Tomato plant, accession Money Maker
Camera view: vertical (180 deg); turntable rotation: 270 degrees
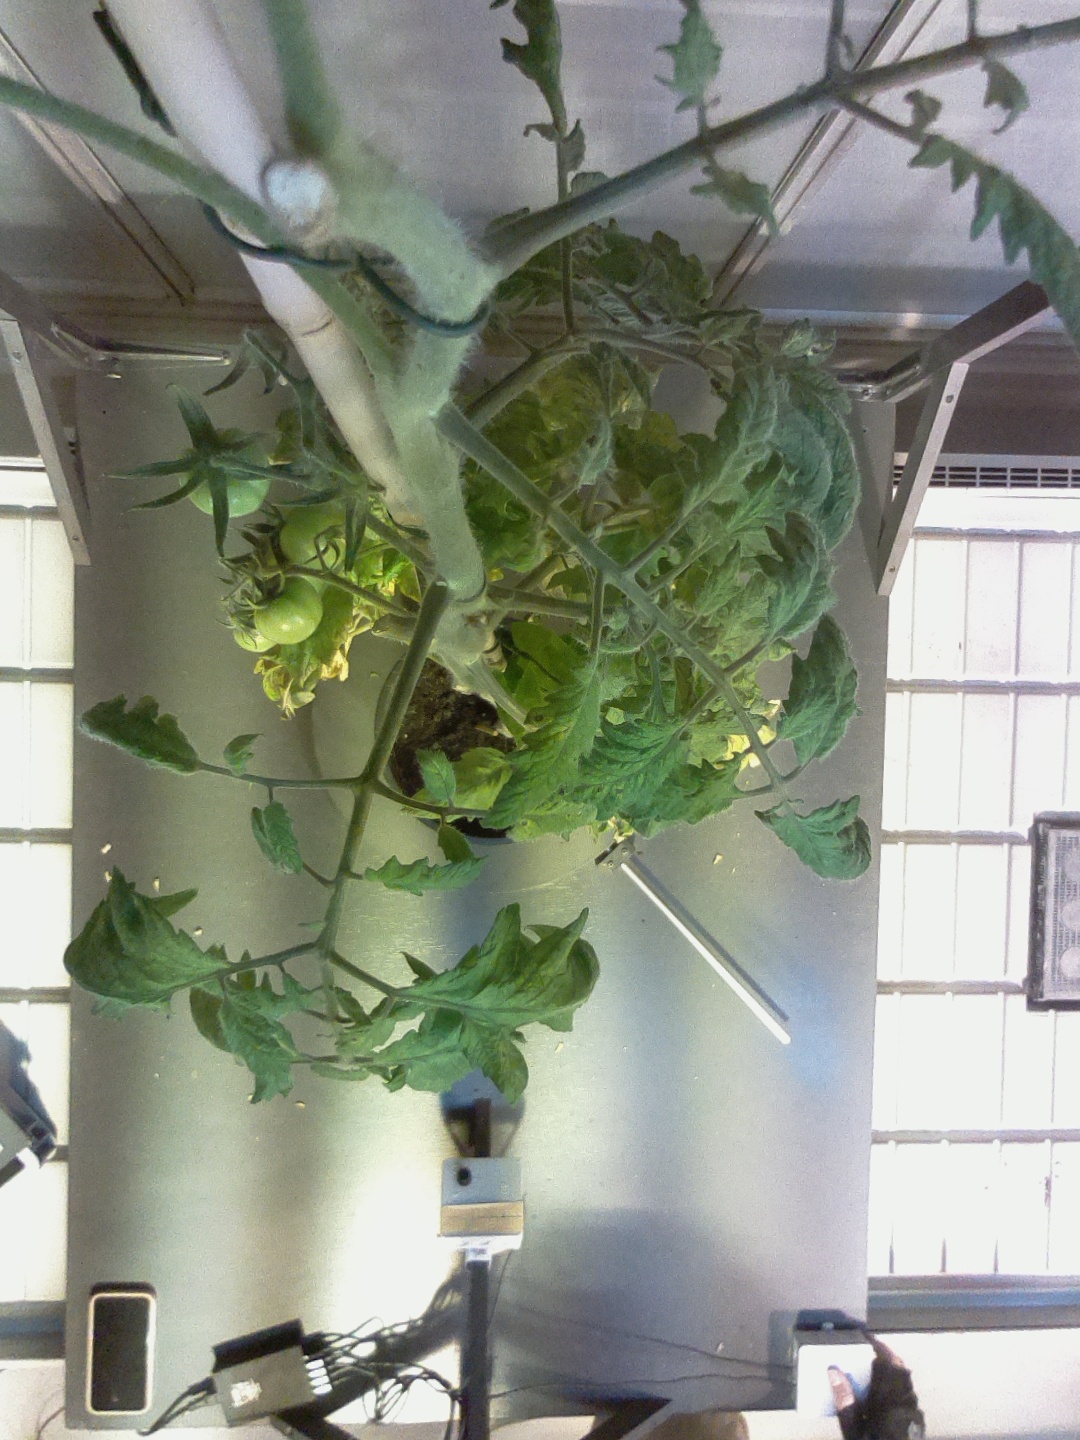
BBCH growth stage 77: 70%-80% of final fruit size